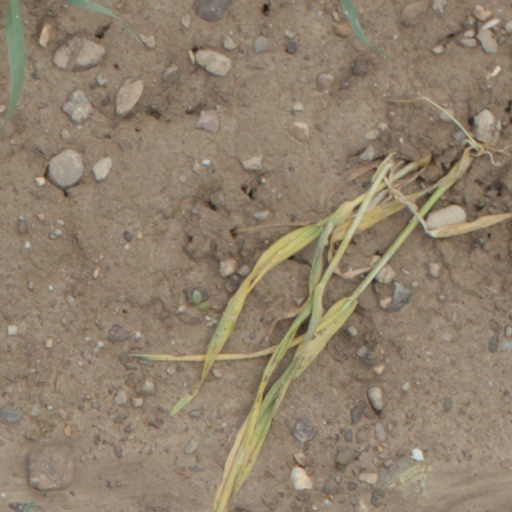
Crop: wheat